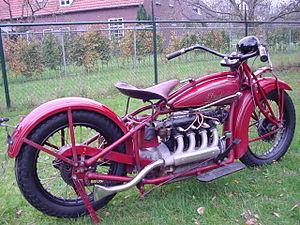
Pour ce qui concerne la plupart des automobiles de cylindrée inférieure à environ 2,4 L, les camionnettes et les tracteurs agricoles de moyenne puissance, le moteur avec quatre cylindres en ligne est largement utilisé. Ce type de moteur avec cylindres en ligne est à 4-temps. Il représente un bon compromis vibrations / souplesse / encombrement / poids / rendement / complexité / coût.